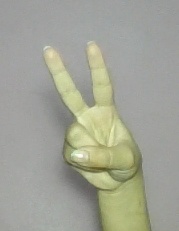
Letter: taa